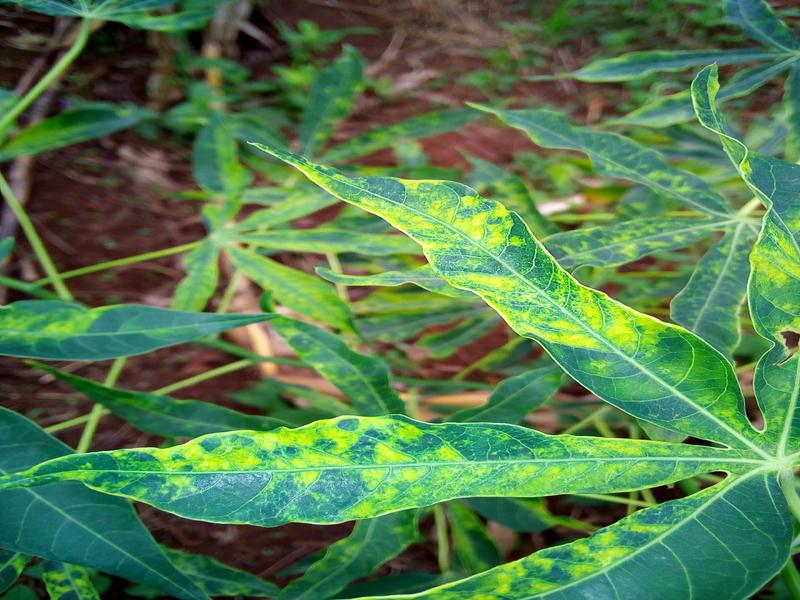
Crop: cassava
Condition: mosaic_disease